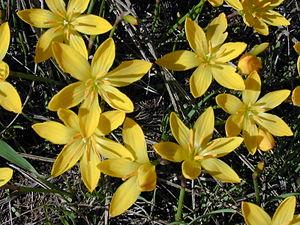
Les Amaryllidoideae sont une sous-famille de plantes monocotylédones de la famille des Amaryllidaceae et de l'ordre des Asparagales.